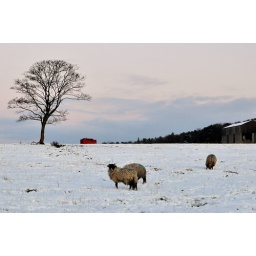
they look white against the green grass